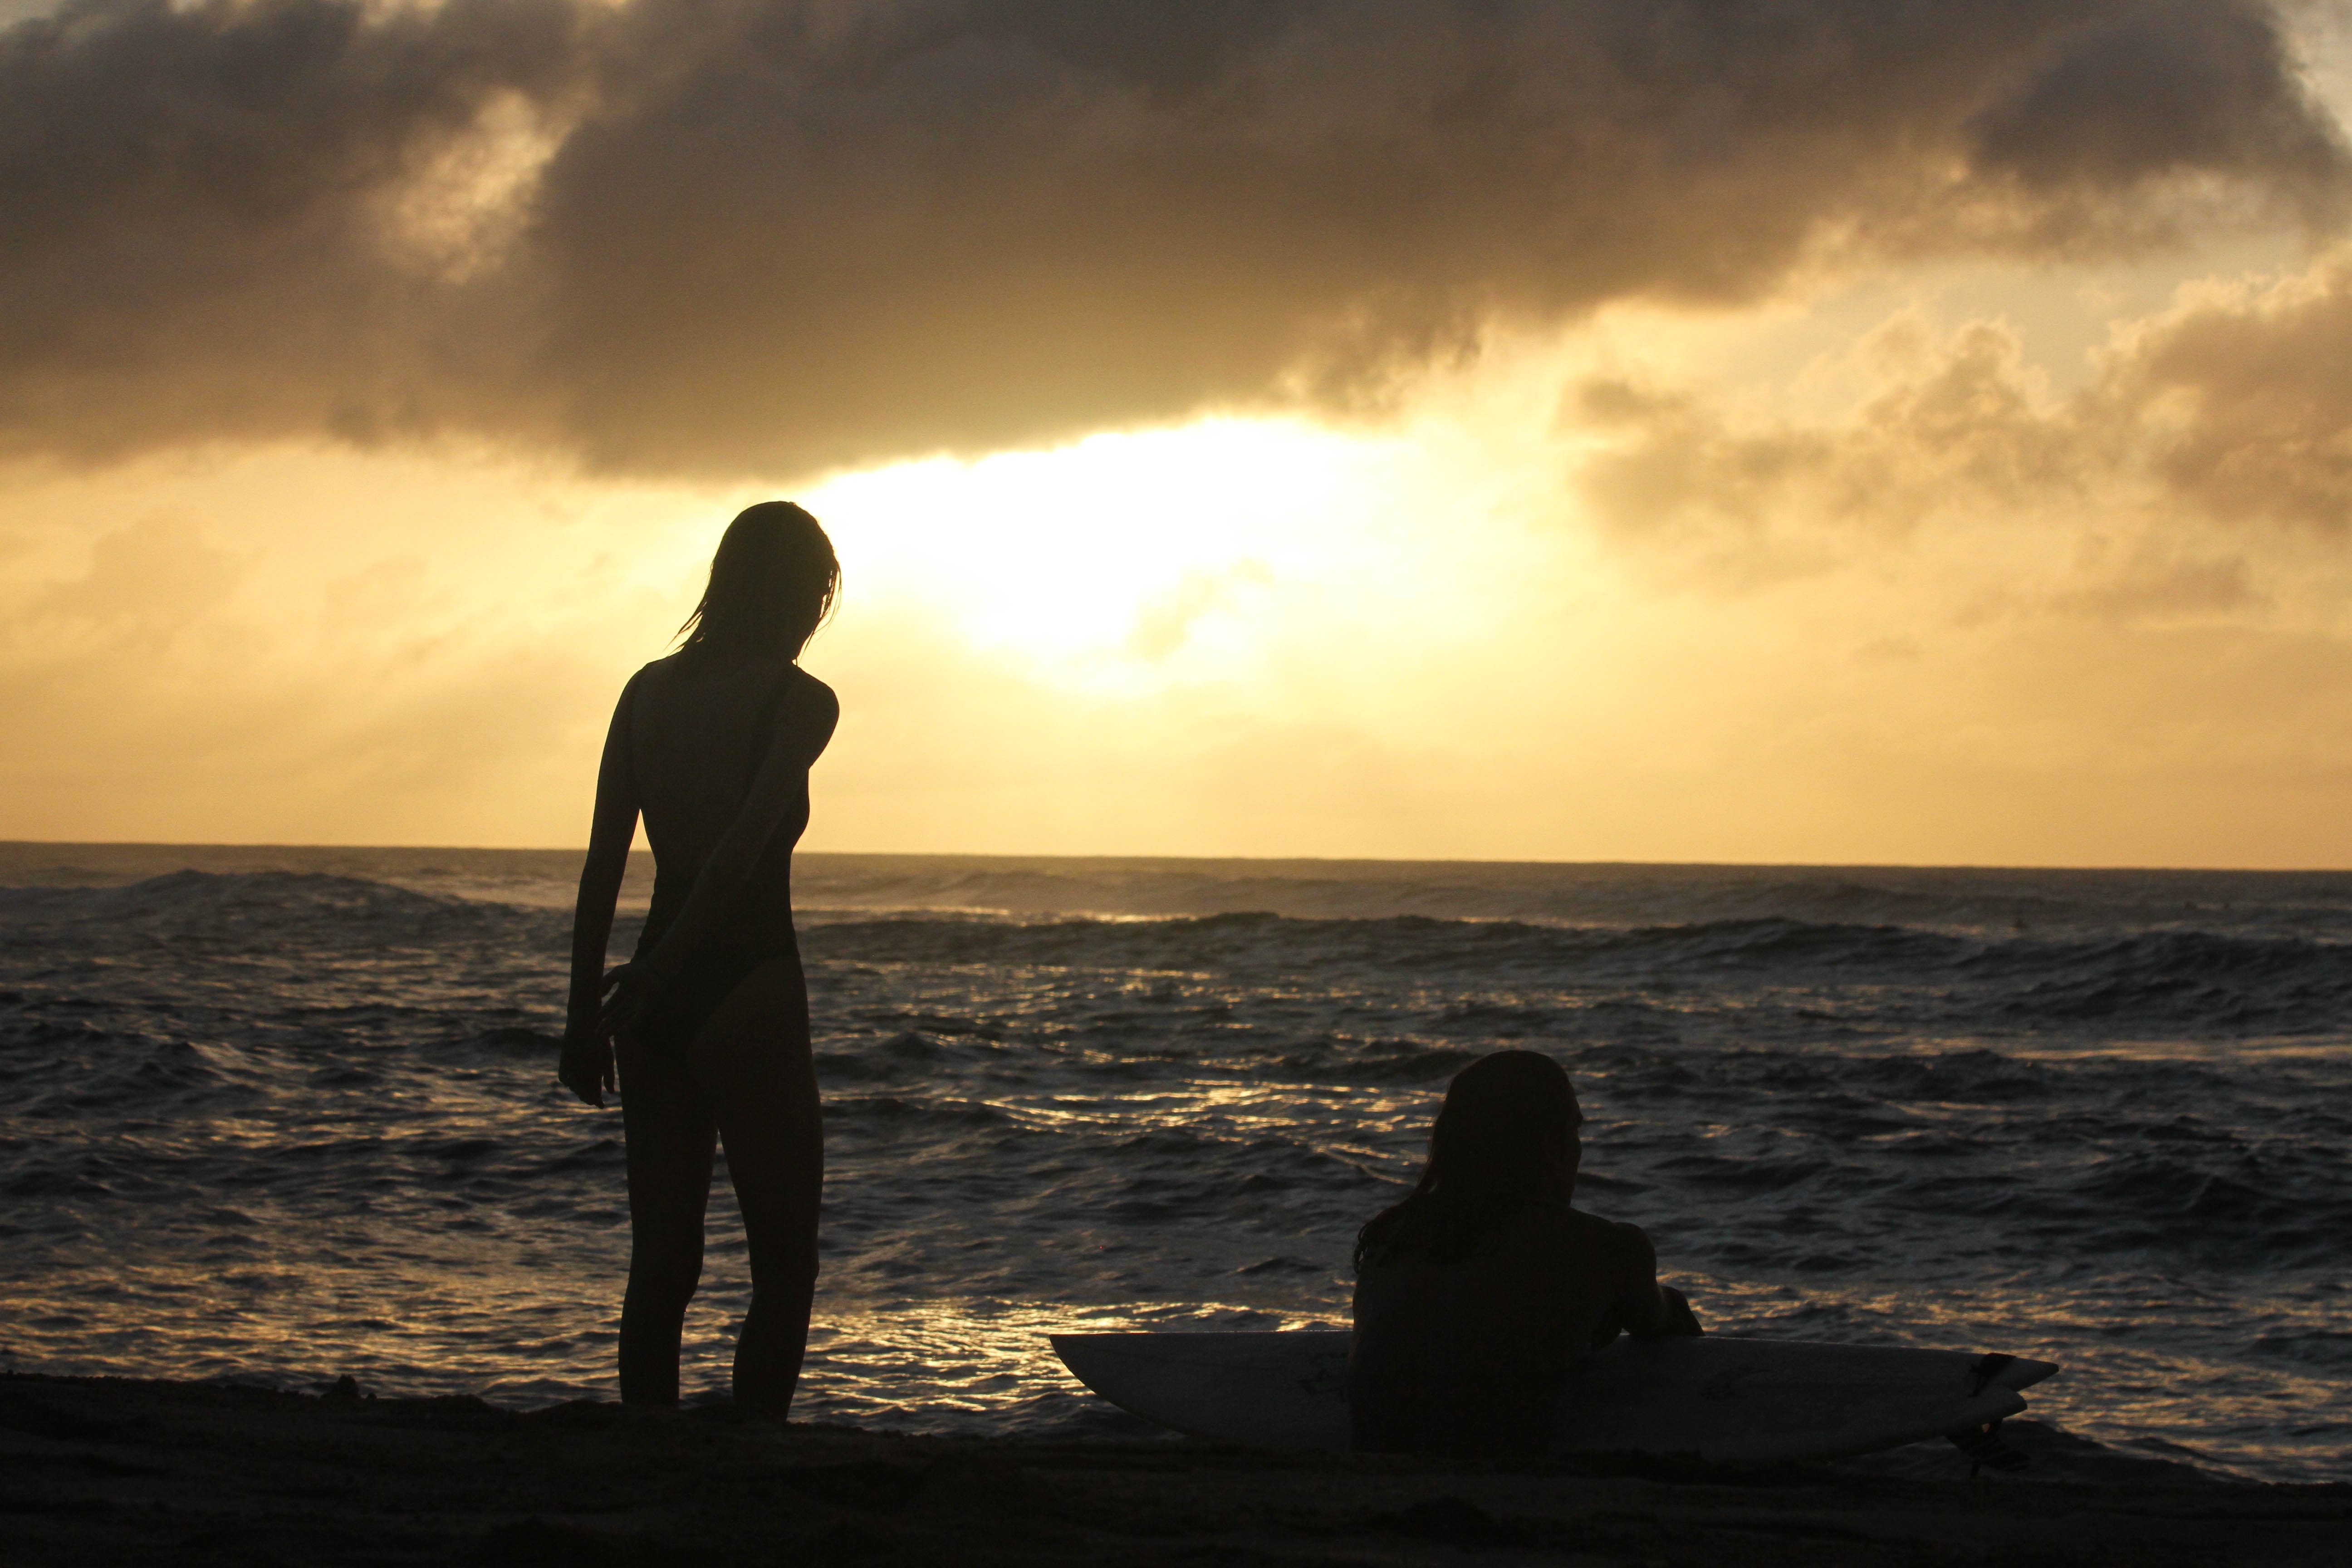
beach, sea, coast, sand, rock, ocean, horizon, silhouette, cloud, sky, sun, sunrise, sunset, sunlight, morning, shore, wave, dawn, dusk, evening, body of water